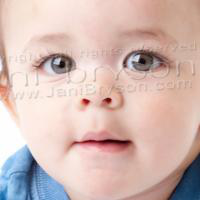
Age group: age 01-10